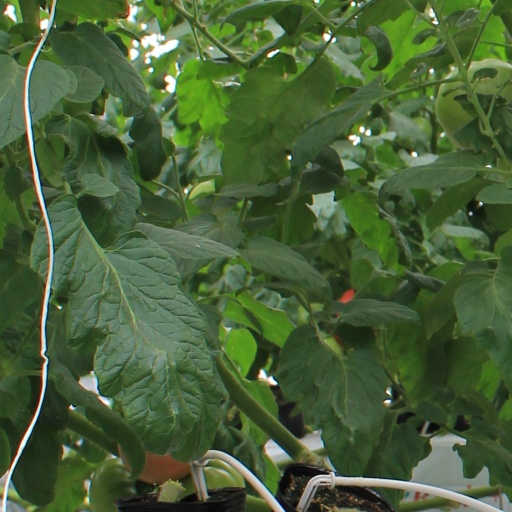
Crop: tomato